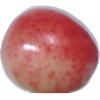
Label: cherry_rainier